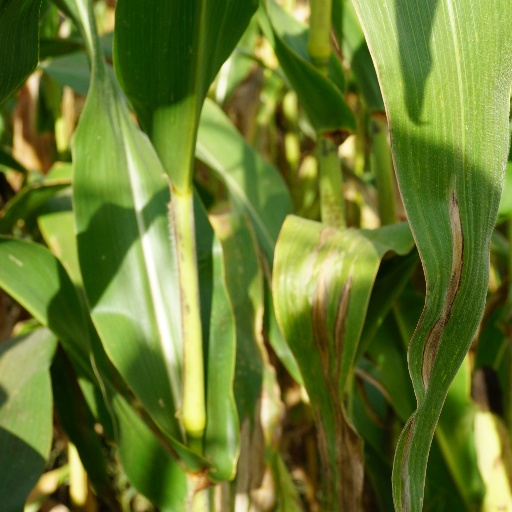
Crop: maize; corn